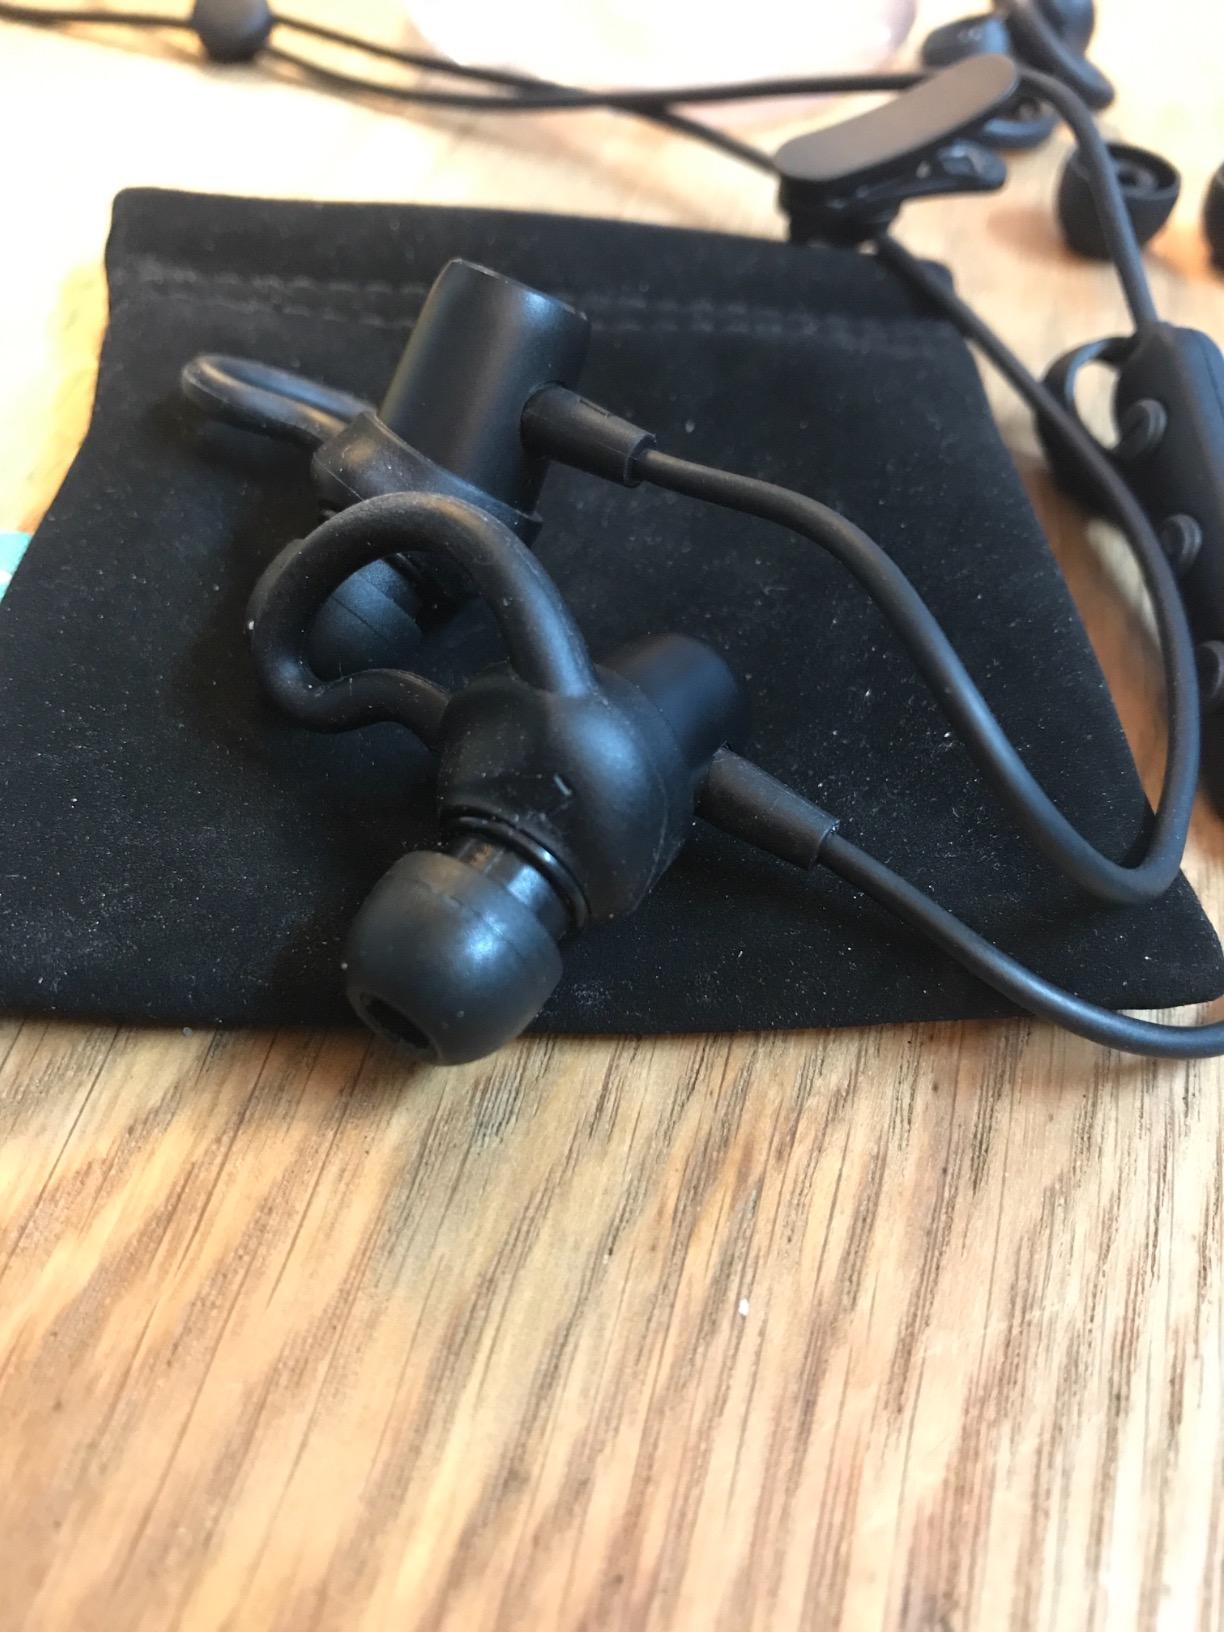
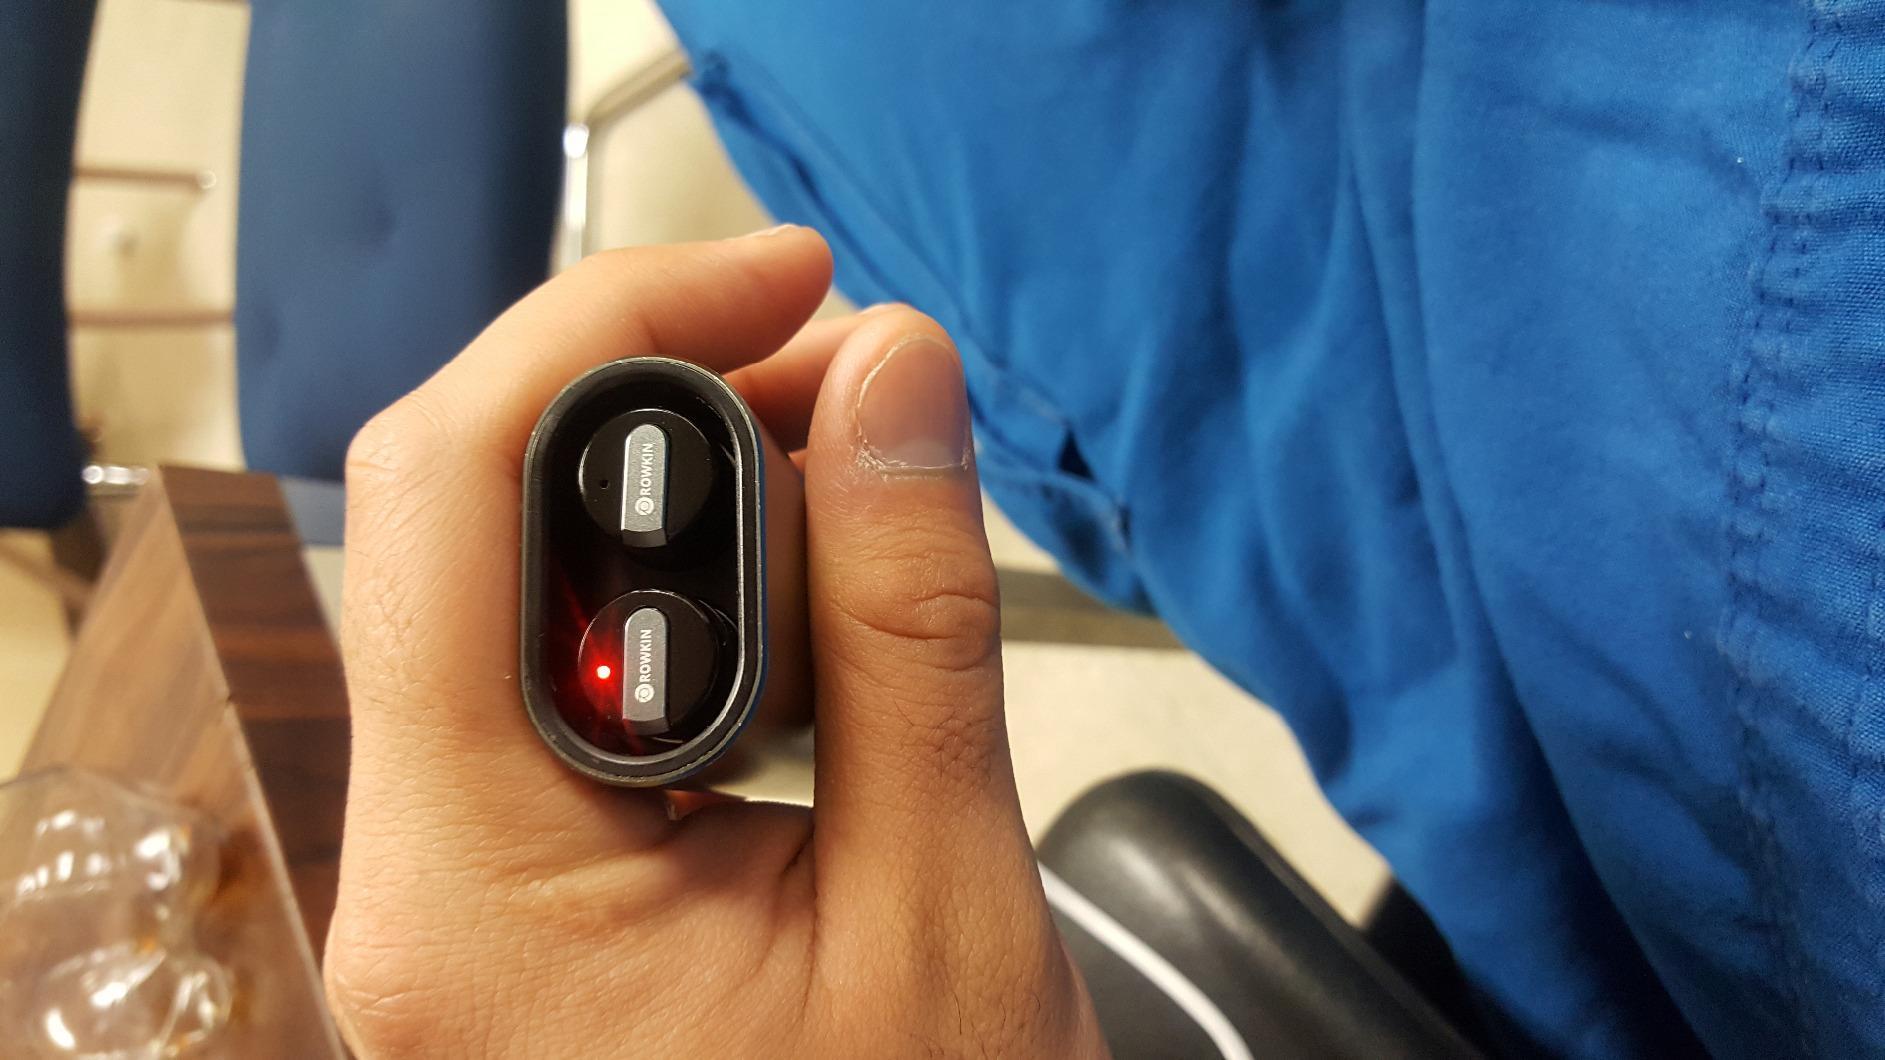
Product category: headphones
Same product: no